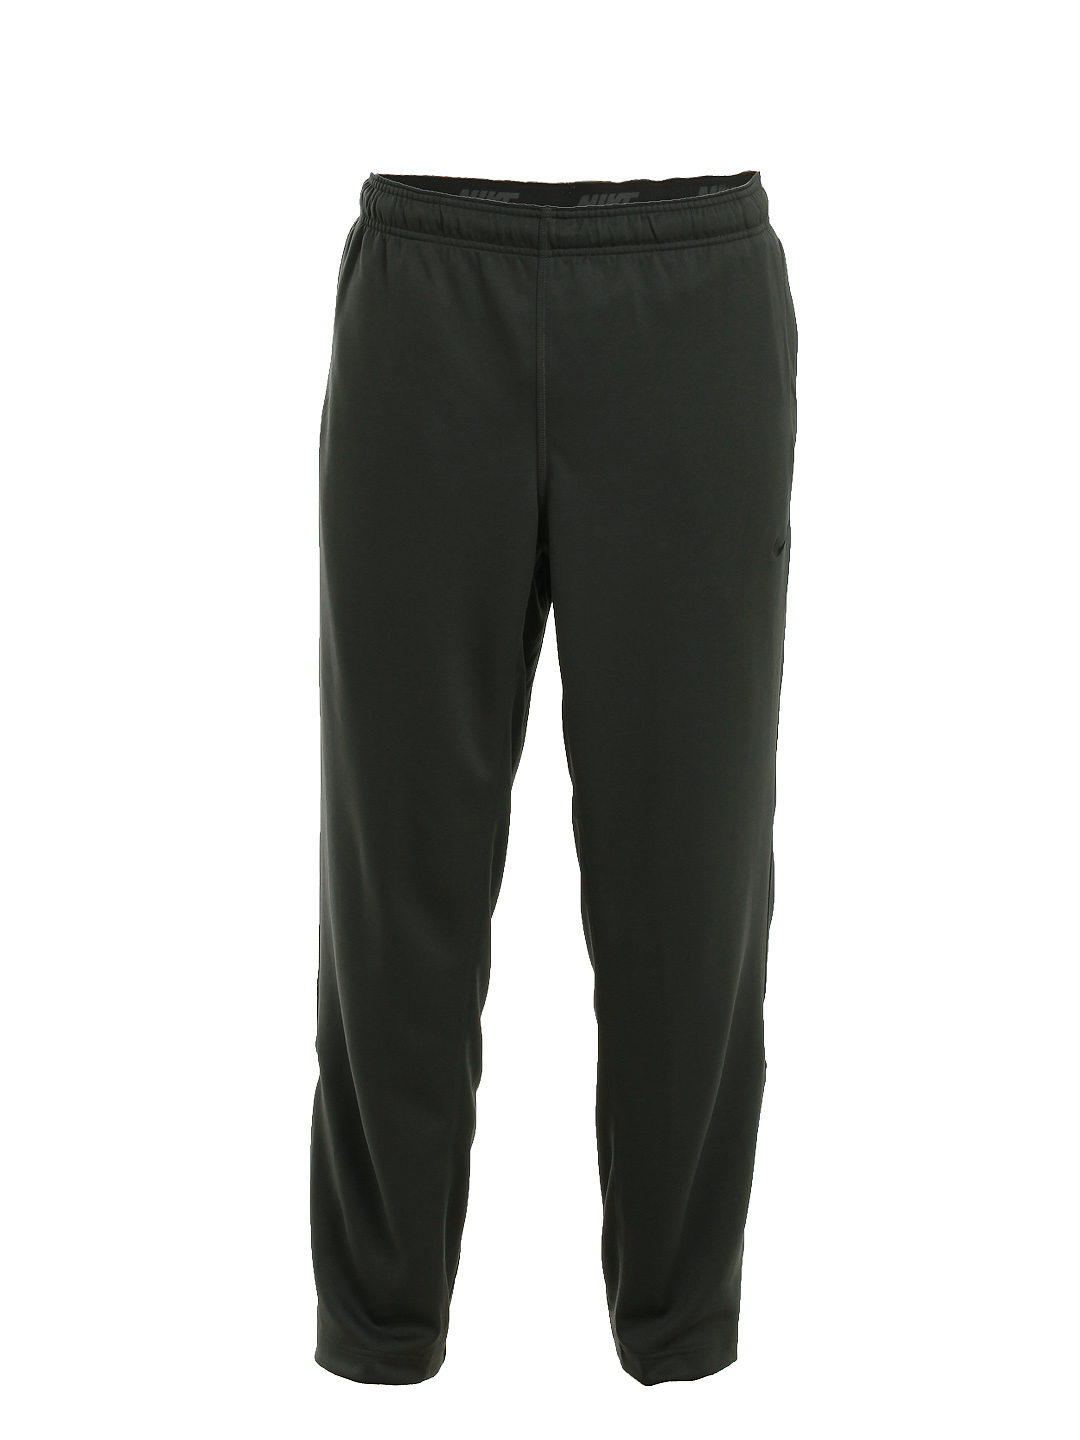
Nike Men Black Track Pants
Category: Apparel / Bottomwear / Track Pants
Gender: Men
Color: Charcoal
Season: Summer 2012
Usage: Sports